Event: Nepal Earthquake
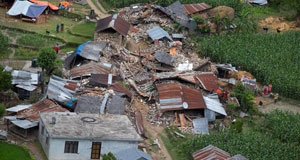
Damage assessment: damage